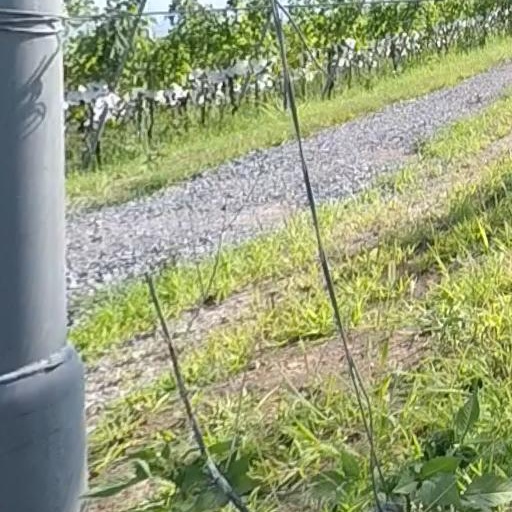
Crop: grape